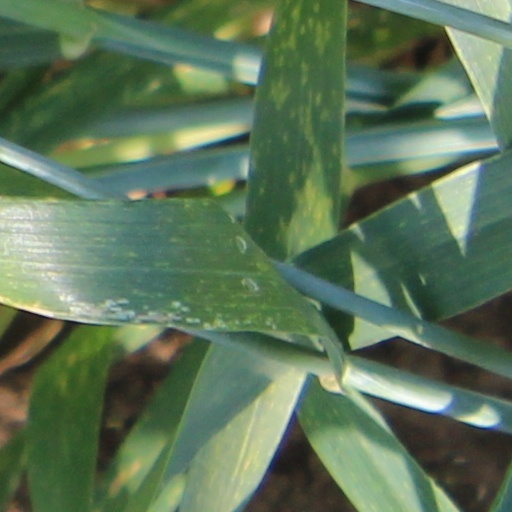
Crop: wheat